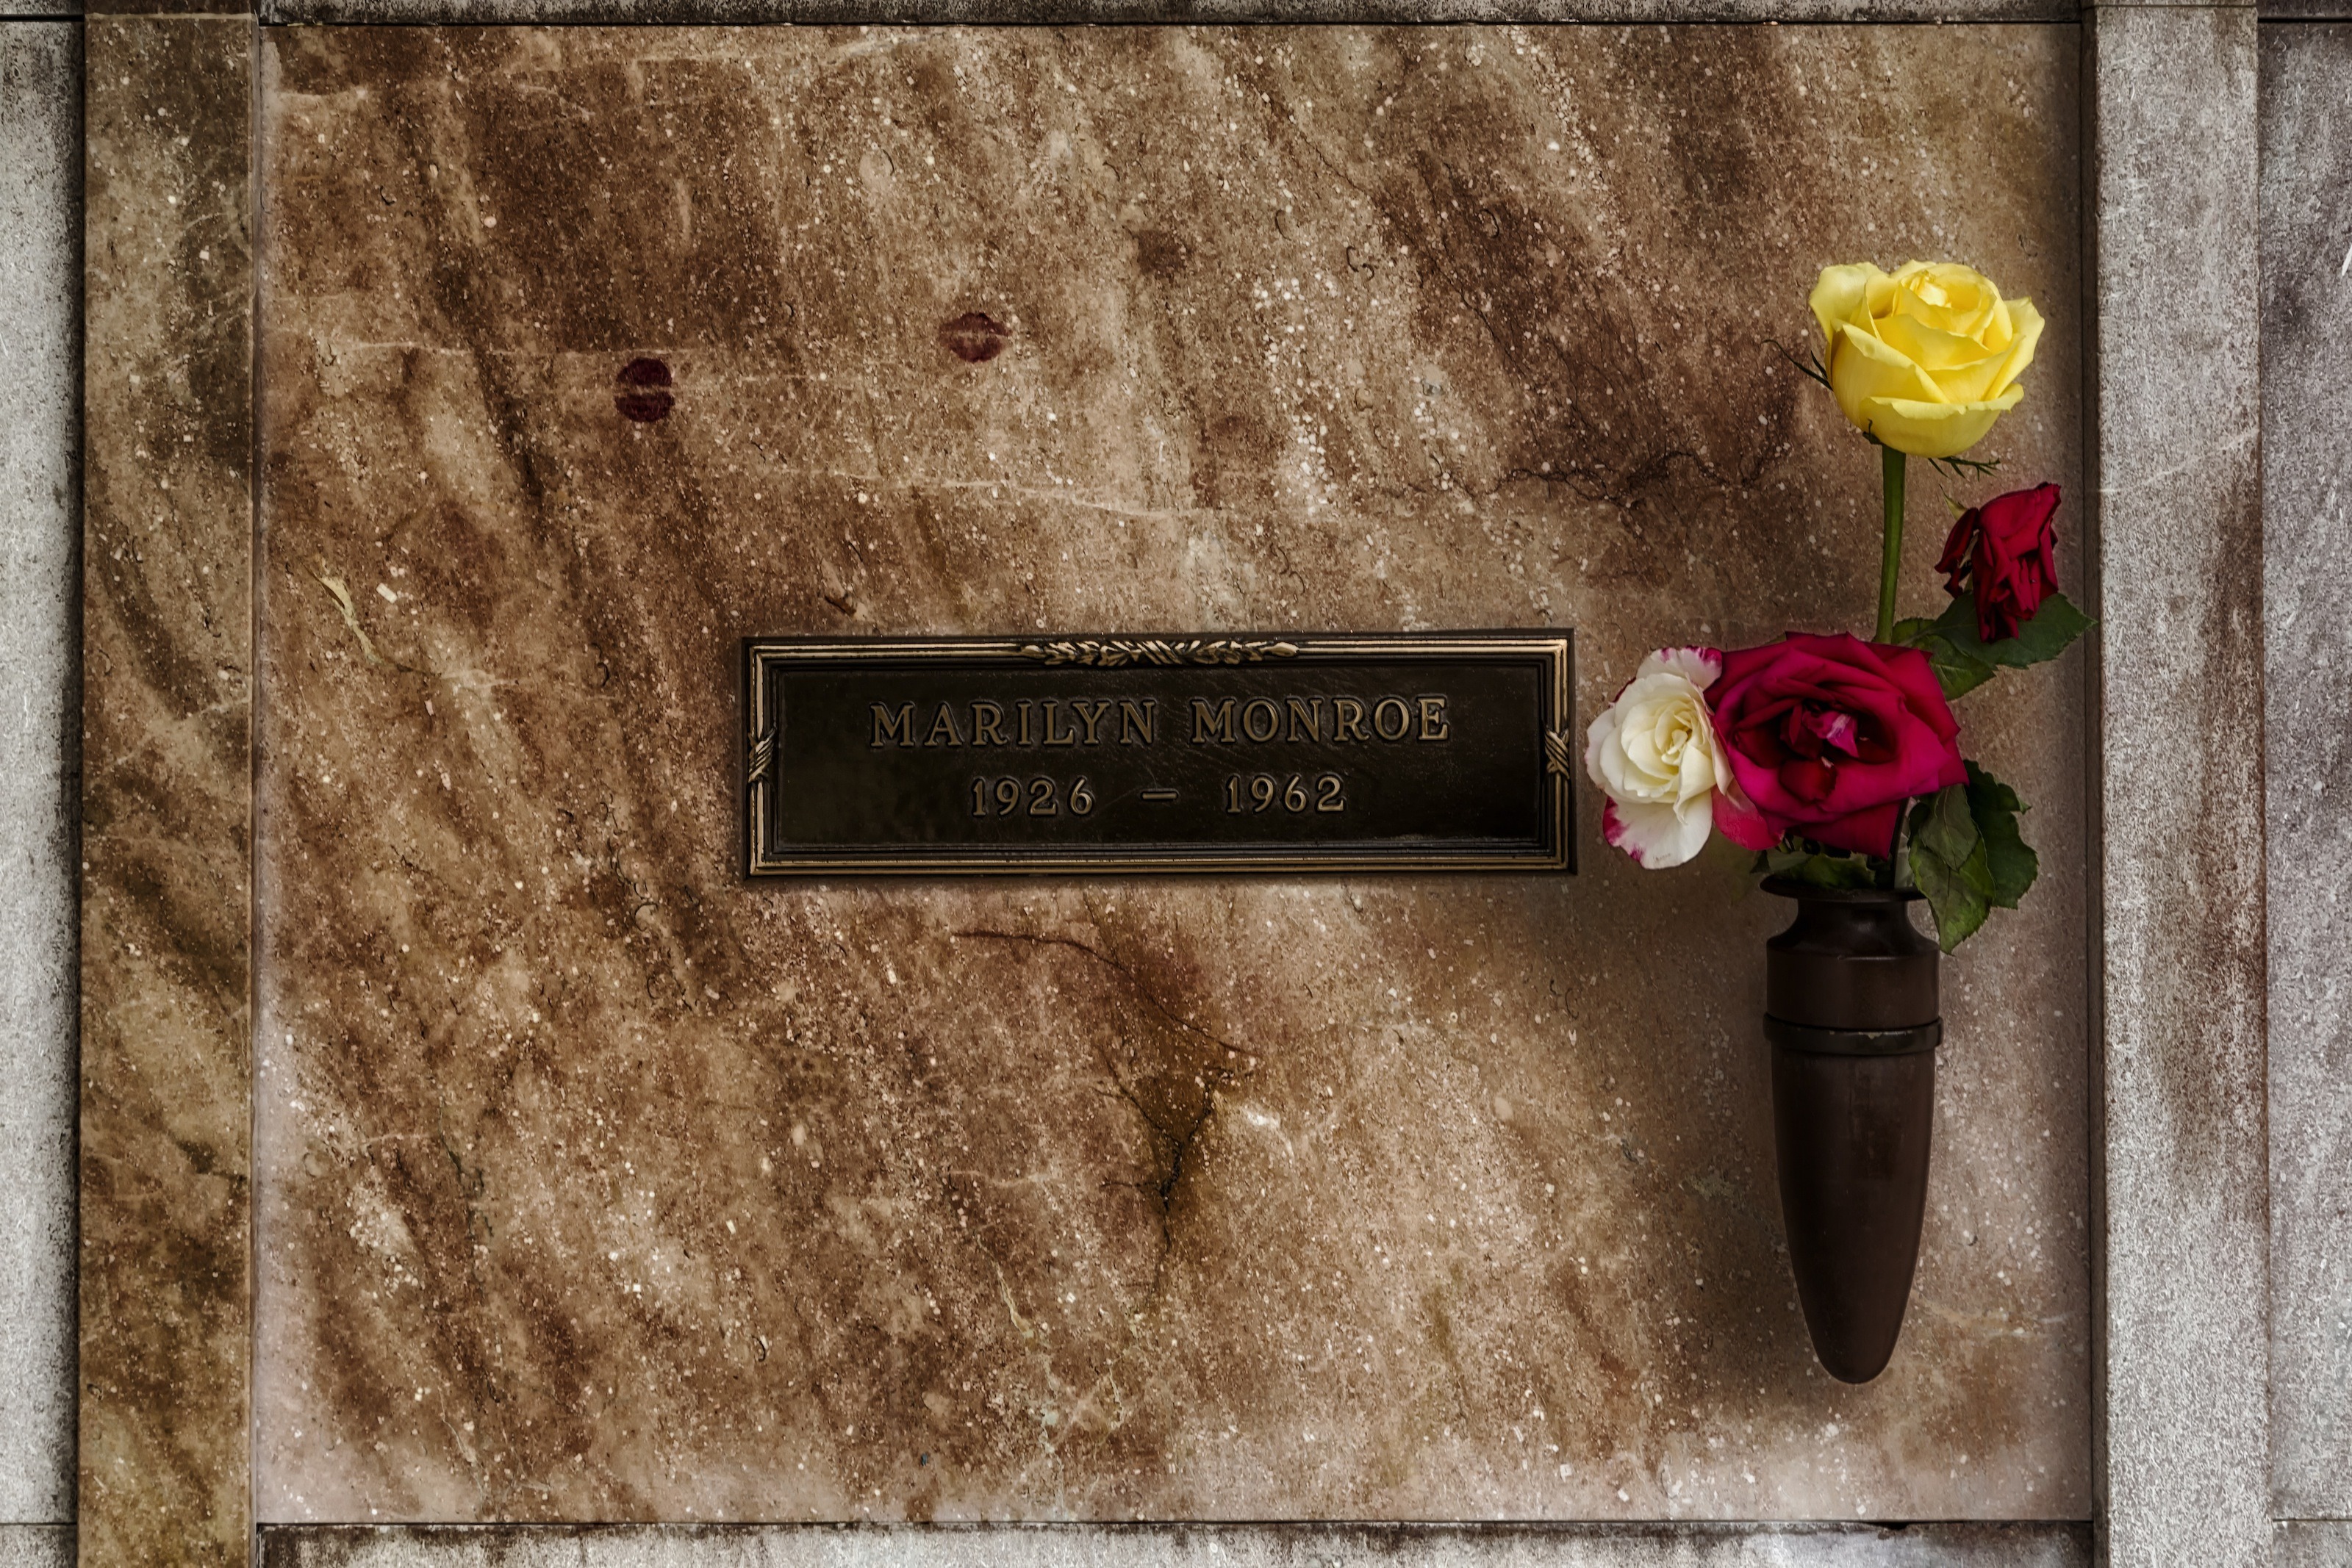
wood, star, wall, stone, color, macro, flowers, close up, hdr, art, photograph, picture frame, somber, mausoleum, crypt, resting place, marilyn monroe